Peter Dollar

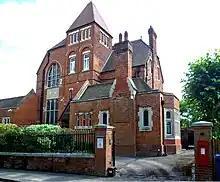
Monkenhurst, north London, designed by Peter Dollar.

Peter Dollar ARIBA (1847 - 28 October 1943) was an English architect and surveyor noted for his cinema designs.